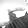
ASL letter: G